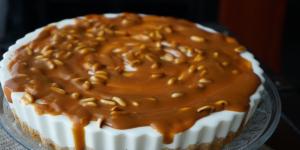
tarta de queso con salsa de toffee